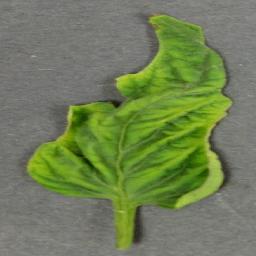
Label: Tomato___Tomato_Yellow_Leaf_Curl_Virus